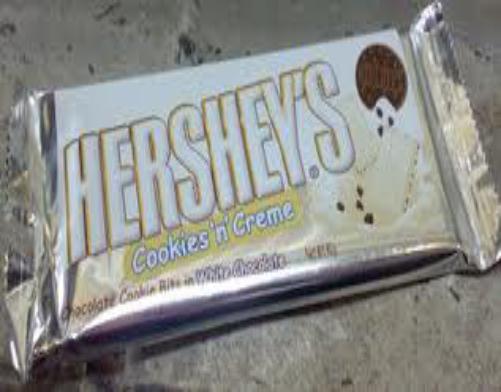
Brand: Hershey's Cookies 'n' Creme
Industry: Food